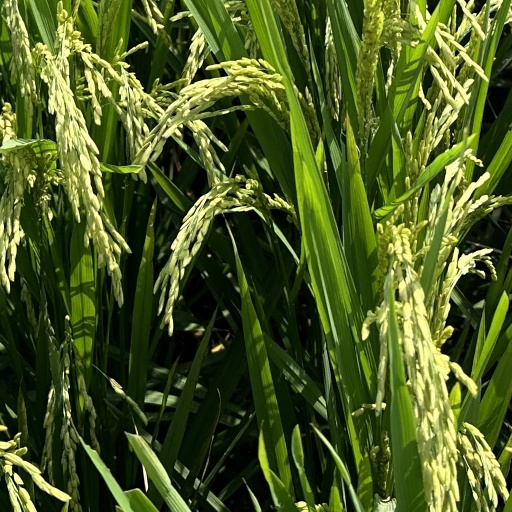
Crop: rice